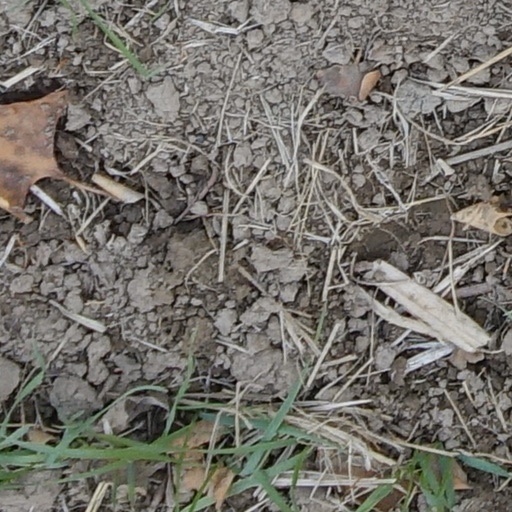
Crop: wheat